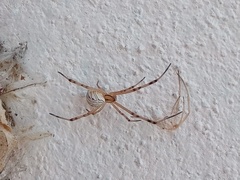
Species: Lactrodectus_hesperus